Les Eyzies

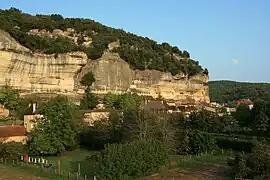
A general view of Les Eyzies-de-Tayac

Les Eyzies is a commune in the Dordogne department in Nouvelle-Aquitaine in southwestern France. It was established on 1 January 2019 by merger of the former communes of Les Eyzies-de-Tayac-Sireuil (the seat), Manaurie and Saint-Cirq. Les Eyzies station has rail connections to Périgueux and Agen.